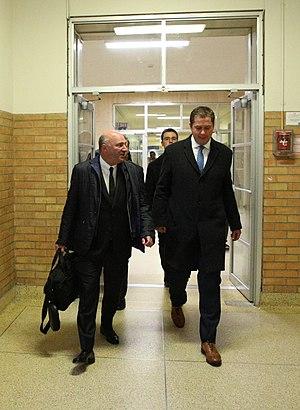
Les étudiants de Ryerson avaient de bonnes idées et d’excellentes questions sur la liberté d’expression, sur comment libérer le potentiel du Canada et sur ma vision conservatrice positive pour le Canada. Si vous l’avez raté, regardez la discussion sur ma page Facebook.